Begenç Gündogdyýew

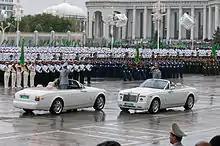
Gündogdyýew (right) receiving the report from a military officer in October 2011.

On 25 January 2013, President Gurbanguly Berdimuhamedow promoted him to major general (one-star). On 28 September 2021, the president promoted him to lieutenant general (two-star).